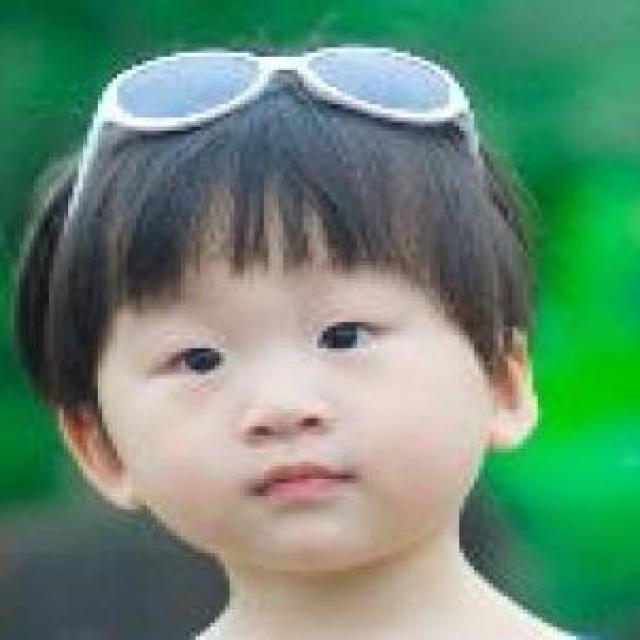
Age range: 0-12